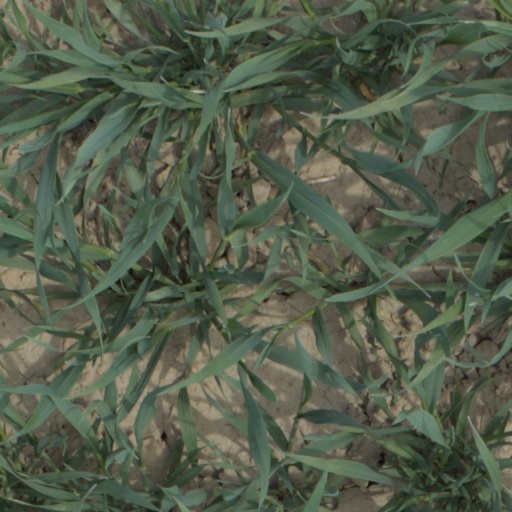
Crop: wheat